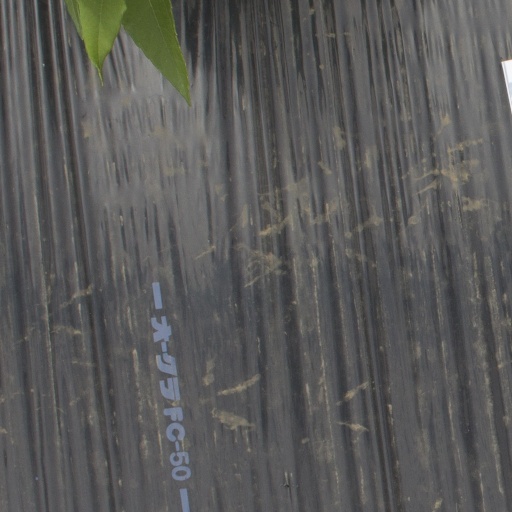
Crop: Jerusalem artichoke